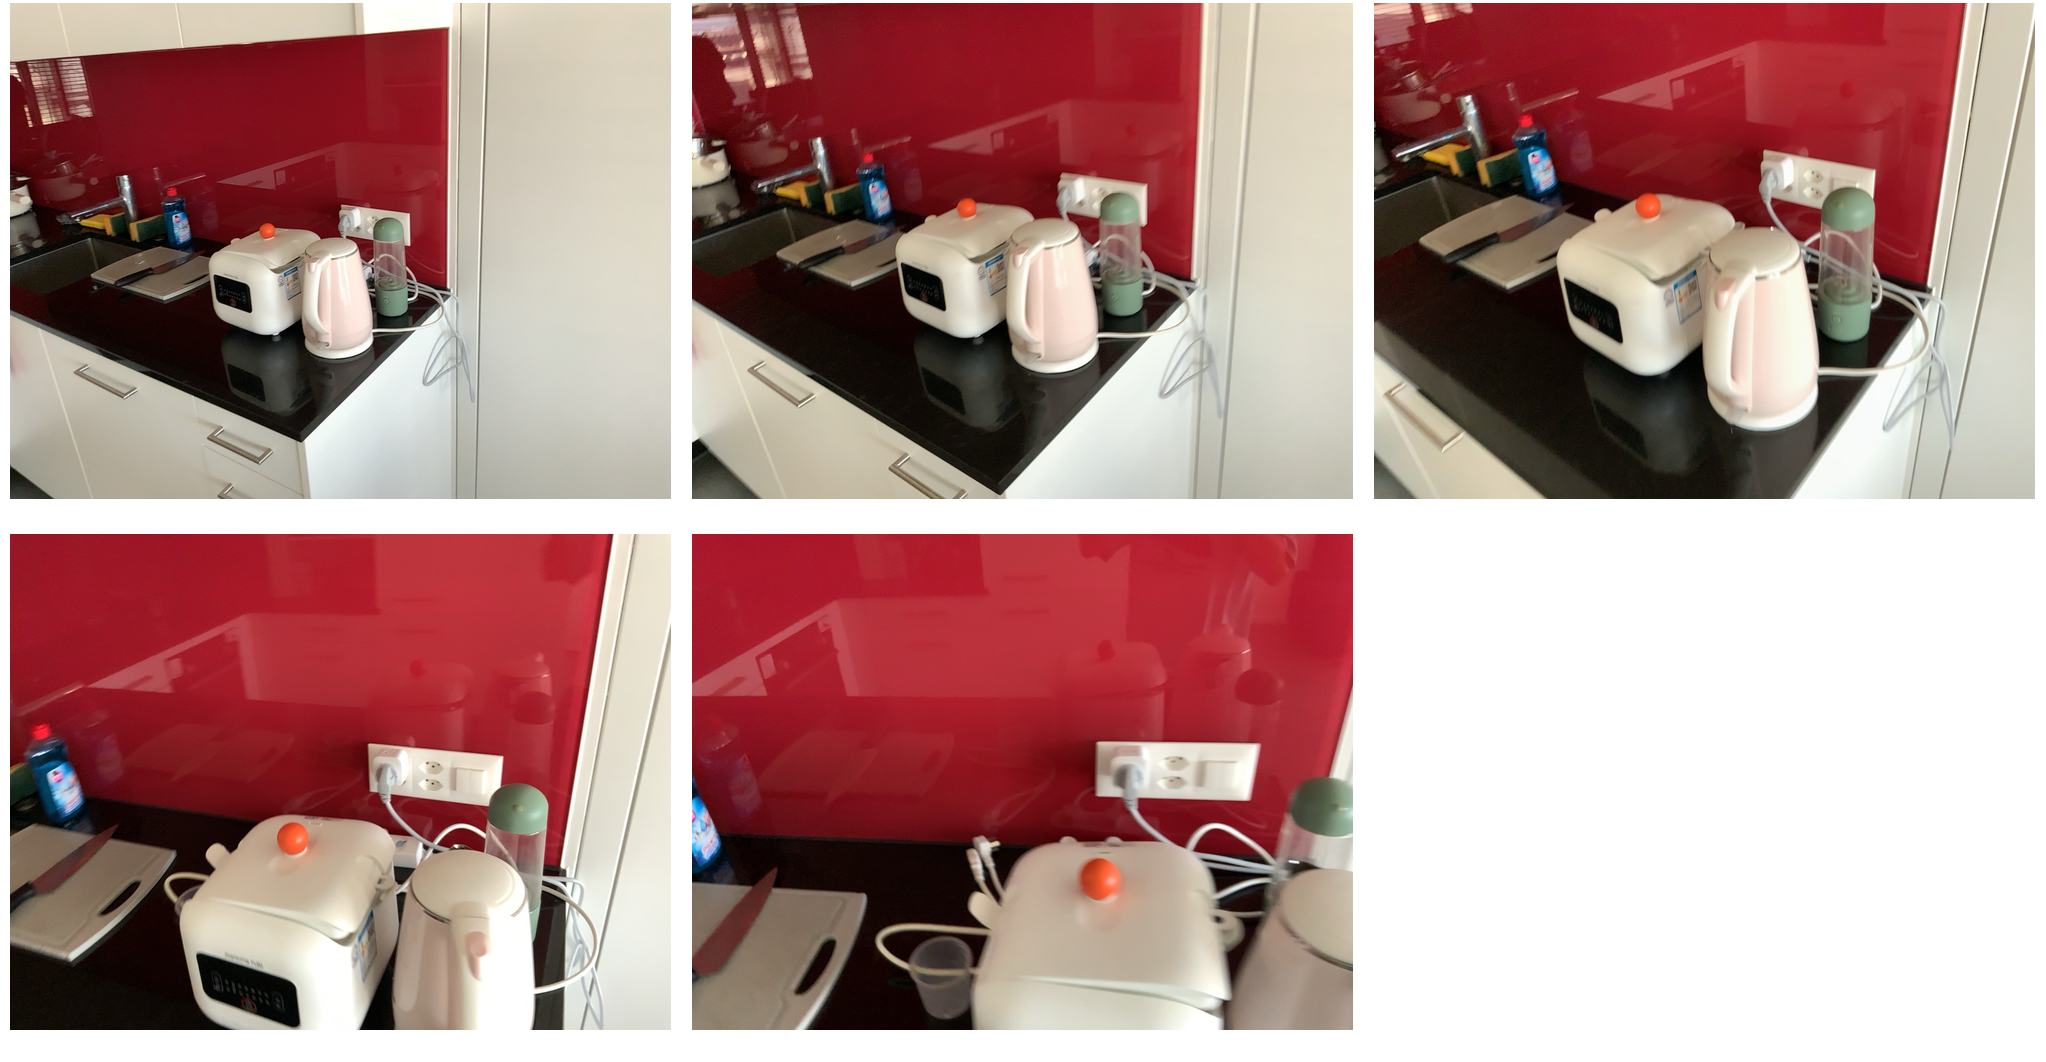Task instruction: Power on the cooker.
Answer: {"task_instruction": "Power on the cooker.", "nodes": ["electric outlet", "cooker"], "edges": [{"functional_relationship": "providepower", "object1": "electric outlet", "object2": "cooker", "spatial_relations": ["left_of", "in_front_of", "close"], "is_touching": false}], "action_type": "insert", "function_type": "power_supply"}